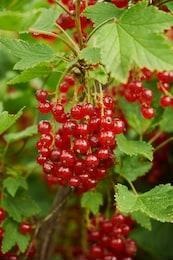
Label: redcurrant